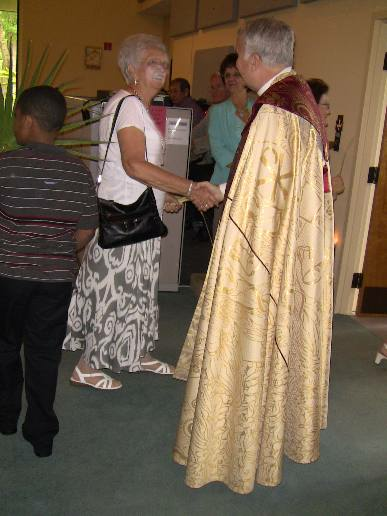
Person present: Yes